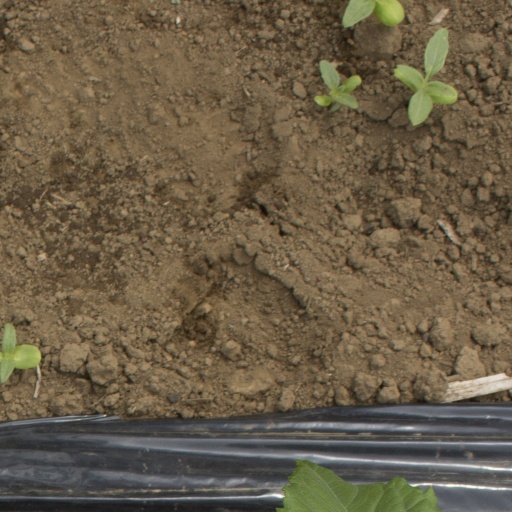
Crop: Jerusalem artichoke